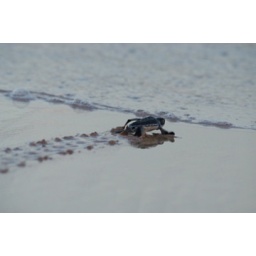
Baby green sea turtle going for the first time into the ocean of Leao Beach in Noronha / Brasil